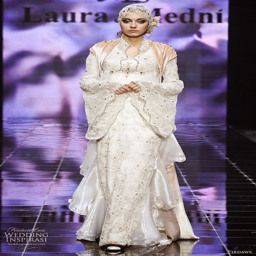
wedding dress collection : fashion around the world december